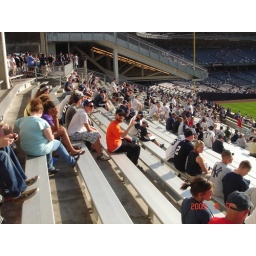
Brad in orange shirt